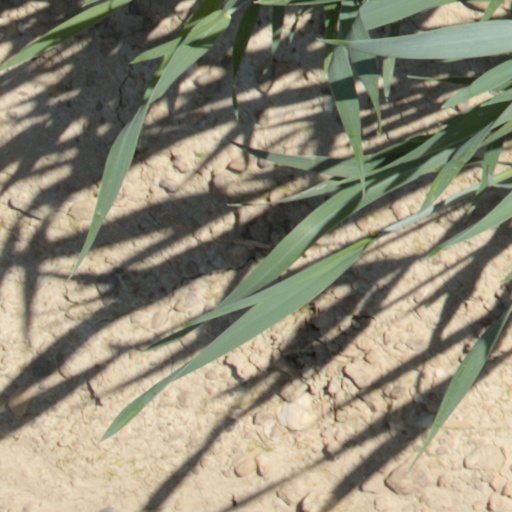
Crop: wheat